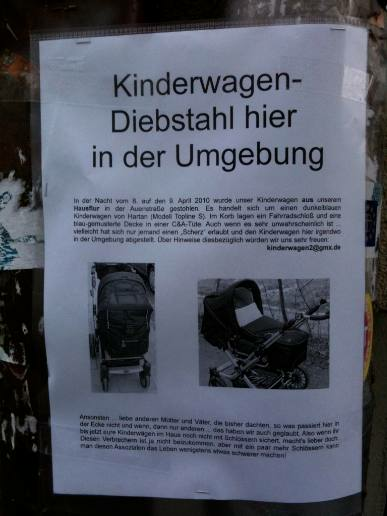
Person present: No